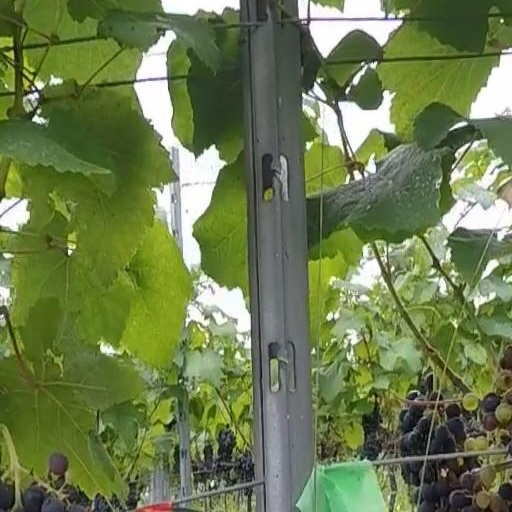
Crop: grape